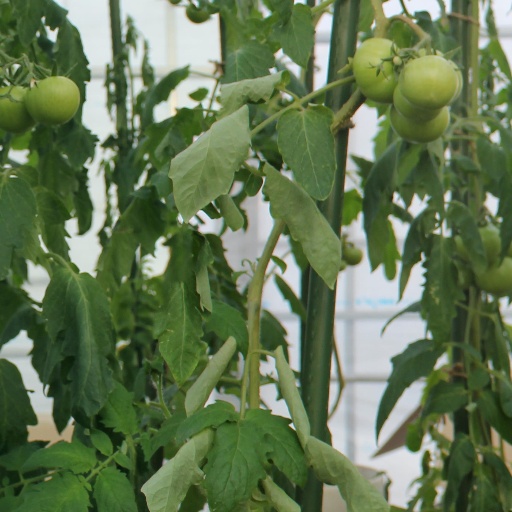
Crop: tomato